Carbon dioxide

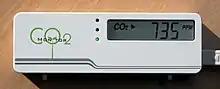
A carbon dioxide sensor that measures concentration using a nondispersive infrared sensor

Poor ventilation is one of the main causes of excessive concentrations in closed spaces, leading to poor indoor air quality. Carbon dioxide differential above outdoor concentrations at steady state conditions (when the occupancy and ventilation system operation are sufficiently long that concentration has stabilized) are sometimes used to estimate ventilation rates per person. Higher concentrations are associated with occupant health, comfort and performance degradation. ASHRAE Standard 62.1–2007 ventilation rates may result in indoor concentrations up to 2,100 ppm above ambient outdoor conditions. Thus if the outdoor concentration is 400 ppm, indoor concentrations may reach 2,500 ppm with ventilation rates that meet this industry consensus standard. Concentrations in poorly ventilated spaces can be found even higher than this (range of 3,000 or 4,000 ppm).